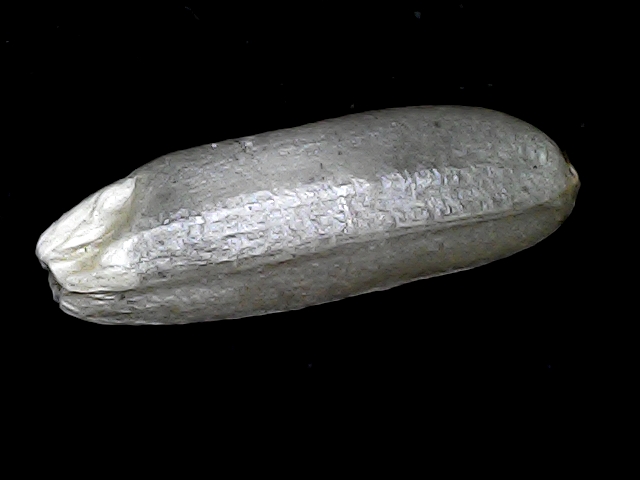
Rice variety: BD85